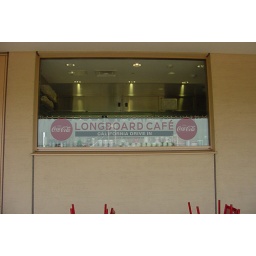
This is one of the signs in the window of one of the restaurants in aqua city. It advertises Coke and California.